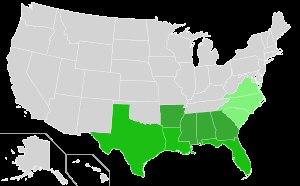
La Cotton Belt, littéralement « ceinture de coton », est un espace agricole du Sud des États-Unis notable pour la production de coton. Historiquement, le coton est une industrie qui est à son apogée entre le XVIIIᵉ siècle et le XXᵉ siècle aux États-Unis.